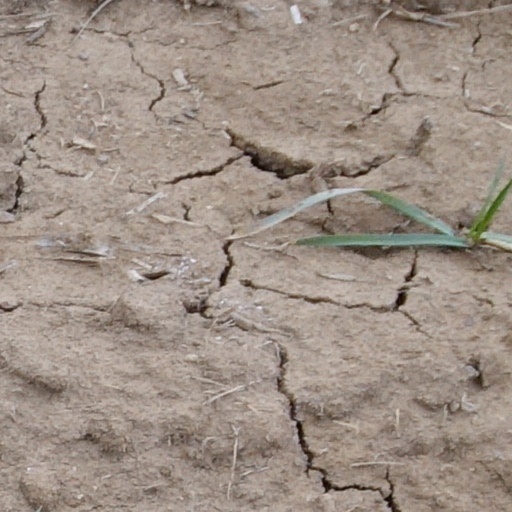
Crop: wheat